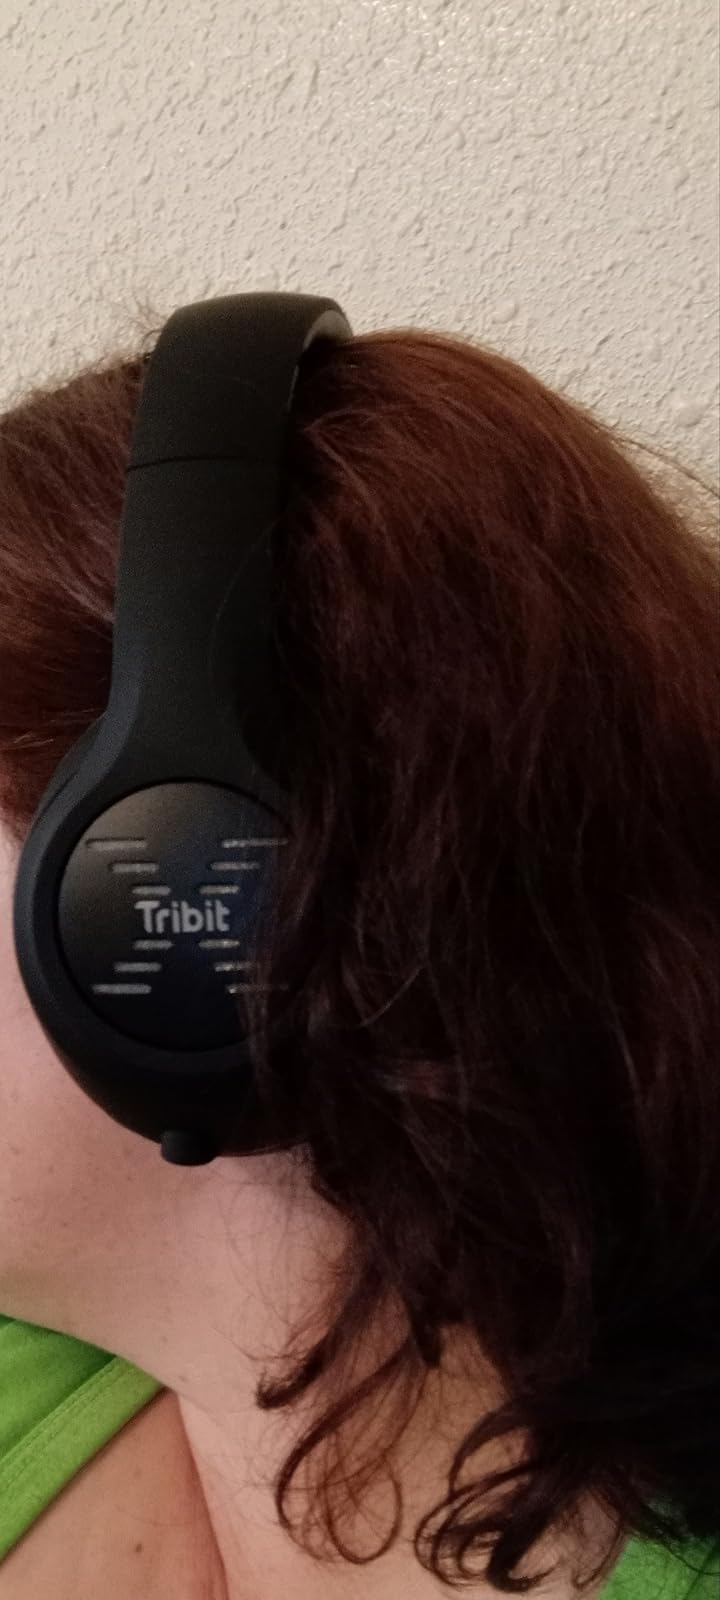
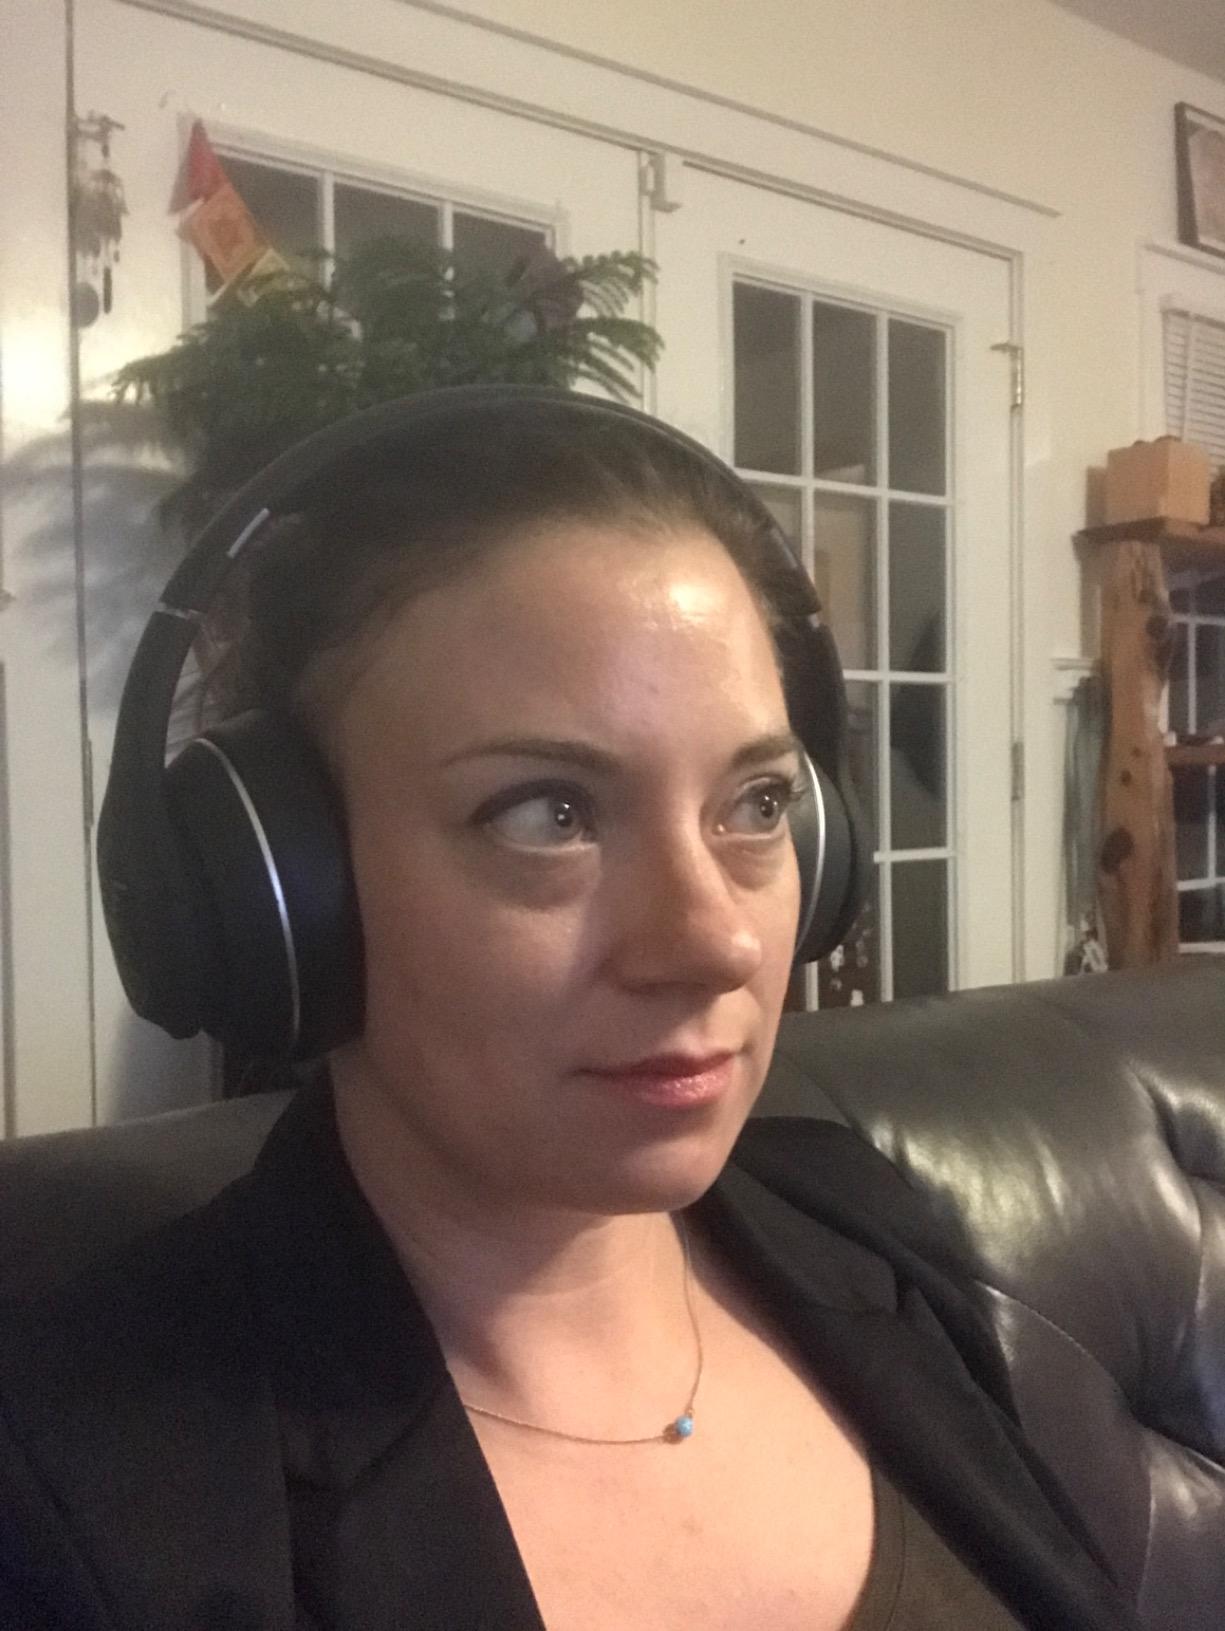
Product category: headphones
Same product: yes